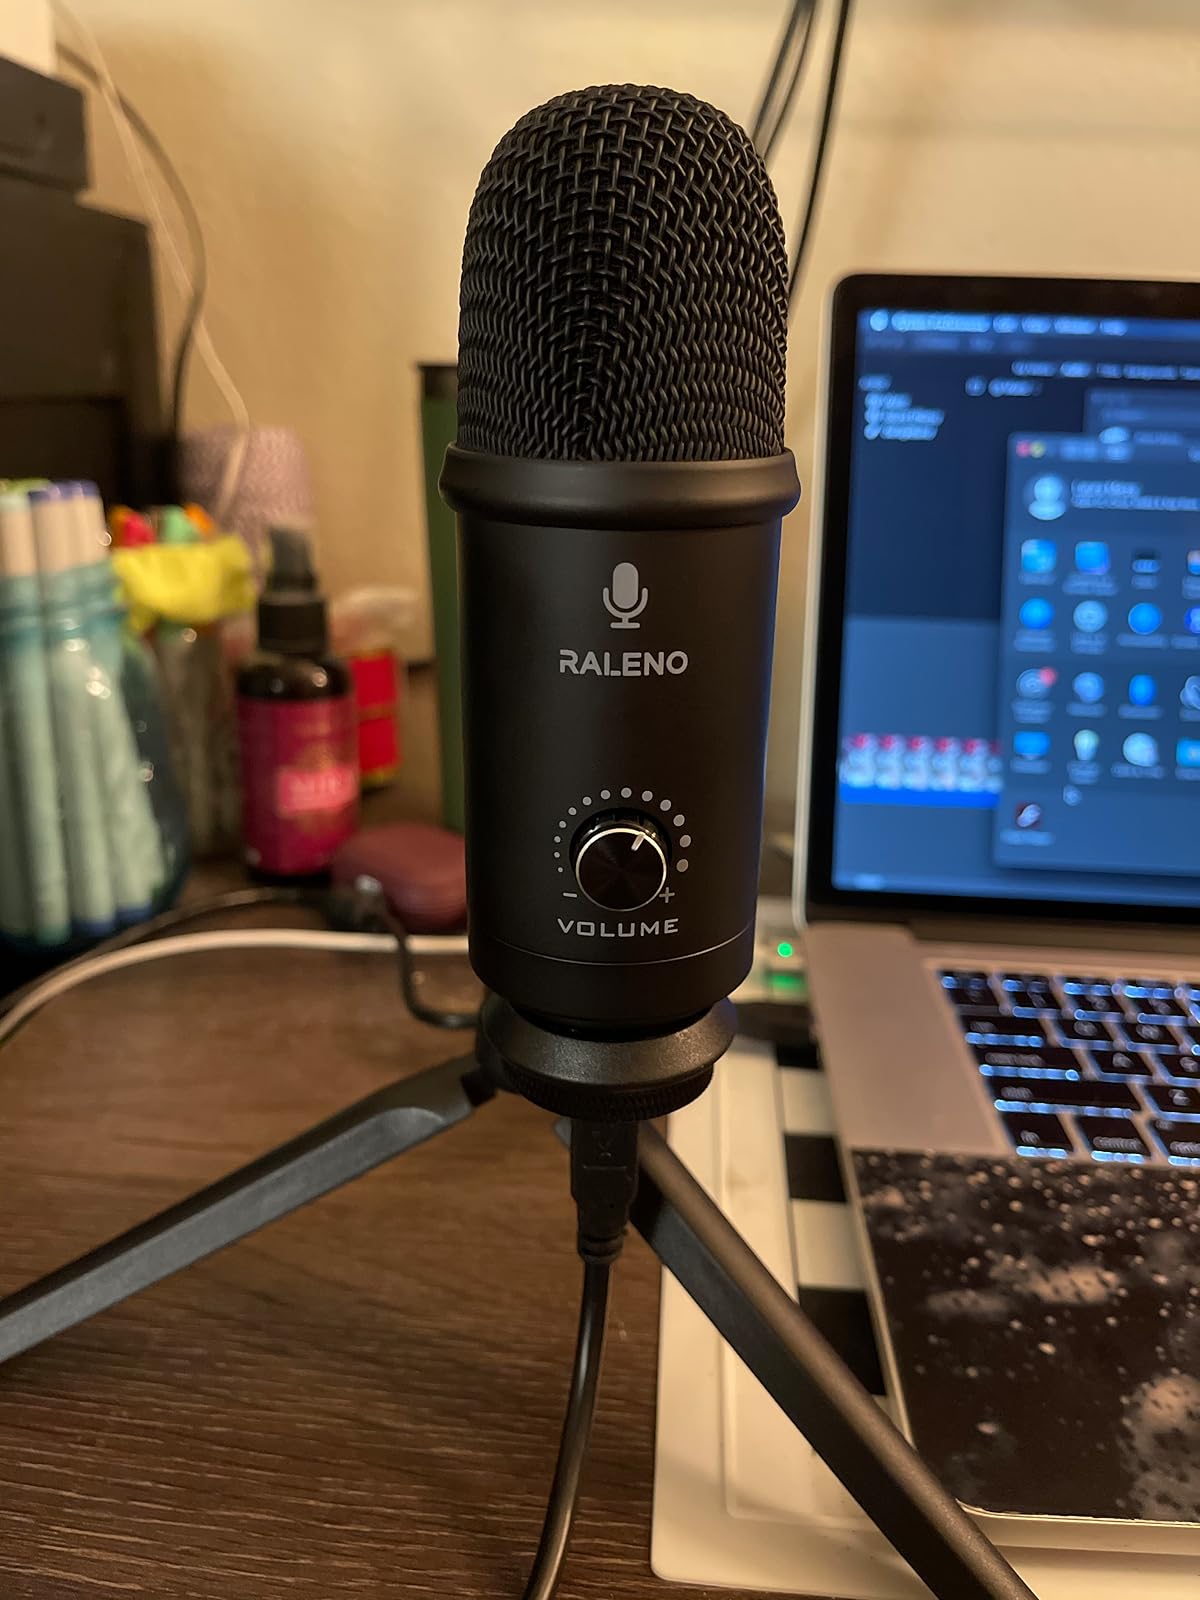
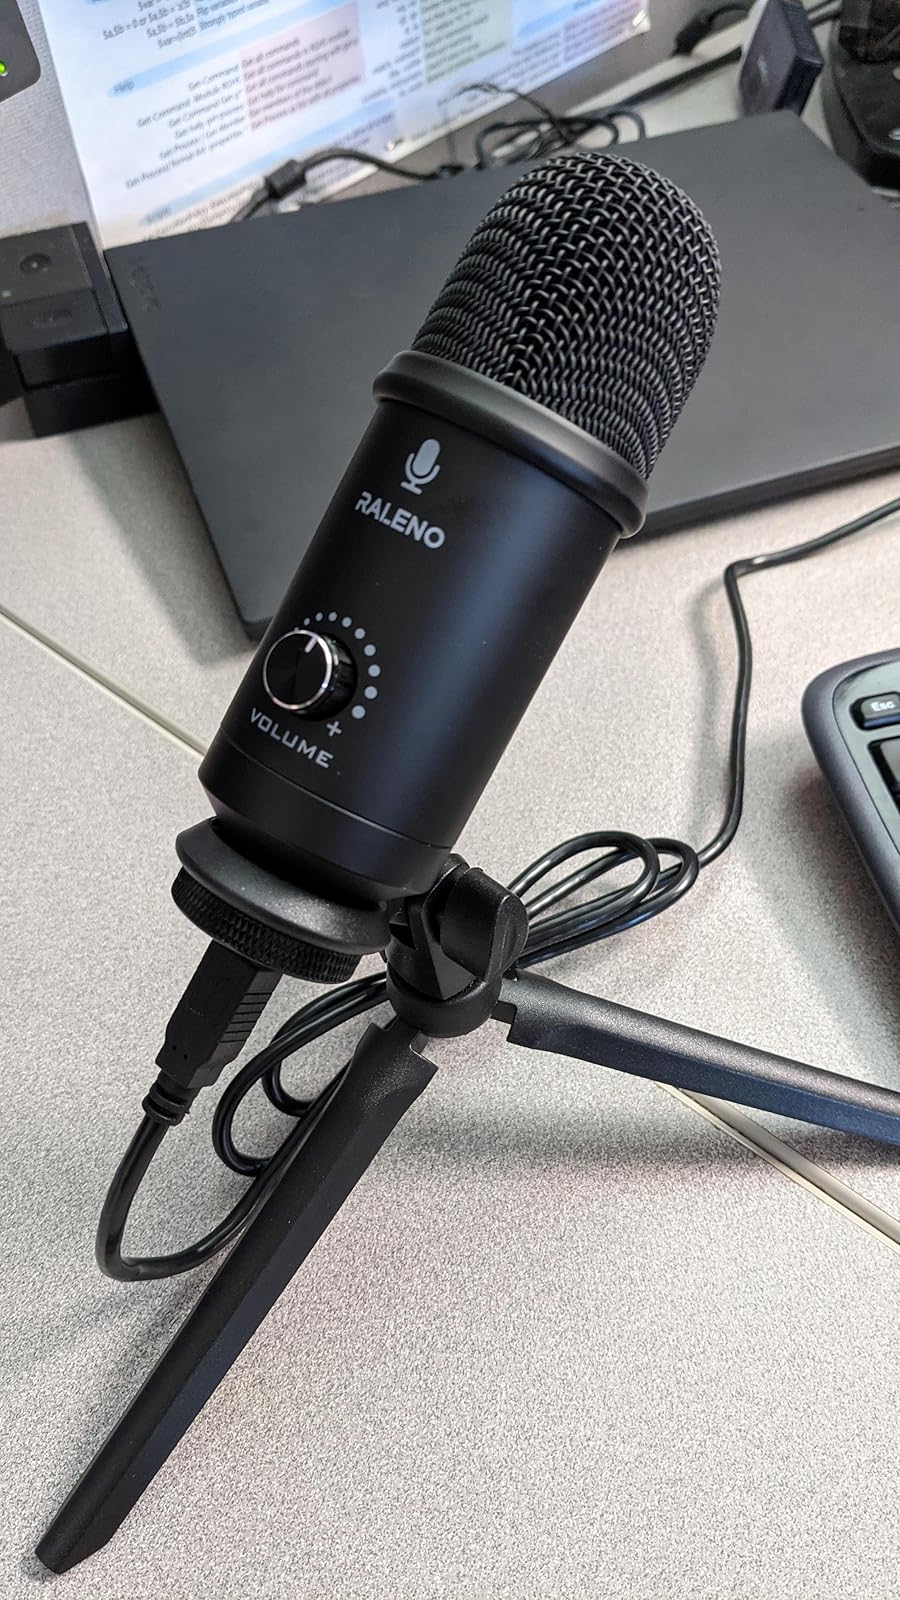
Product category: microphone
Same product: yes